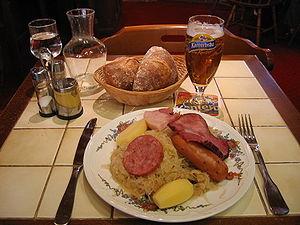
Choucroute